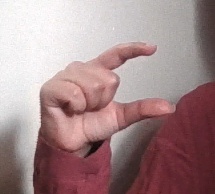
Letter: dal